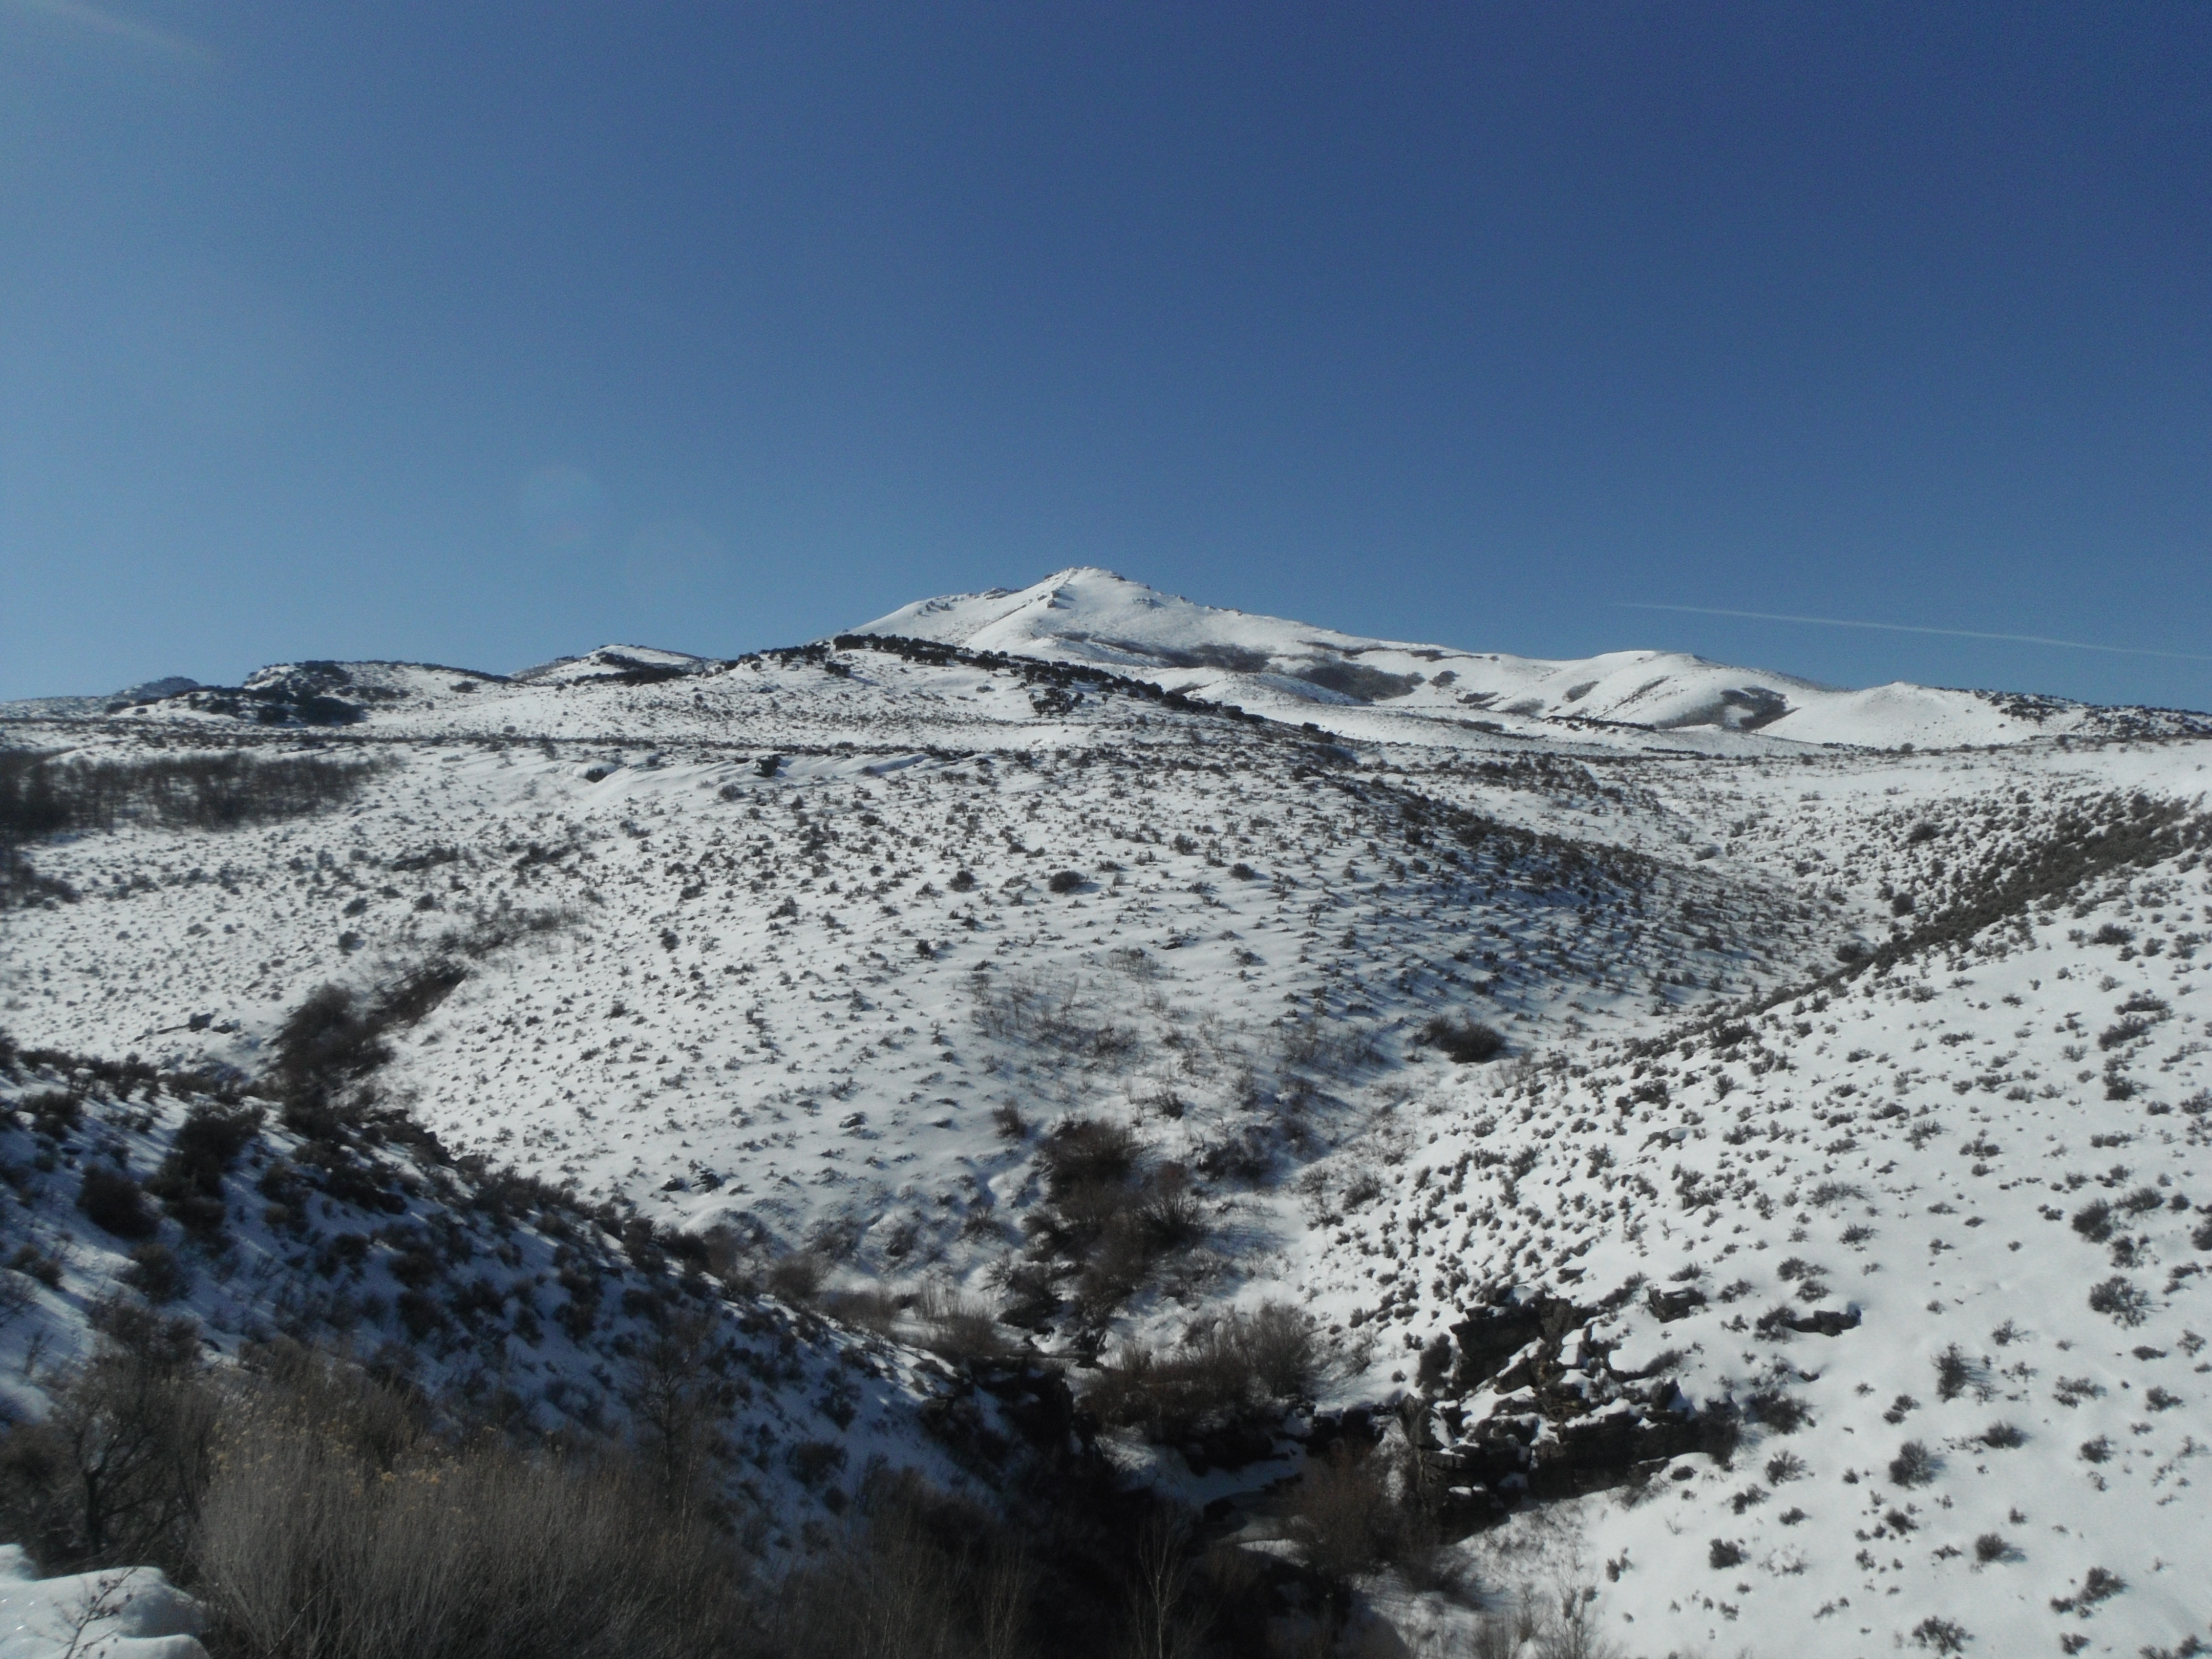
landscape, wilderness, mountain, snow, winter, sky, white, mountain range, vacation, ice, scenic, weather, arctic, season, ridge, summit, plateau, peaks, fell, idaho, piste, tundra, moraine, landform, geographical feature, mountainous landforms, geological phenomenon